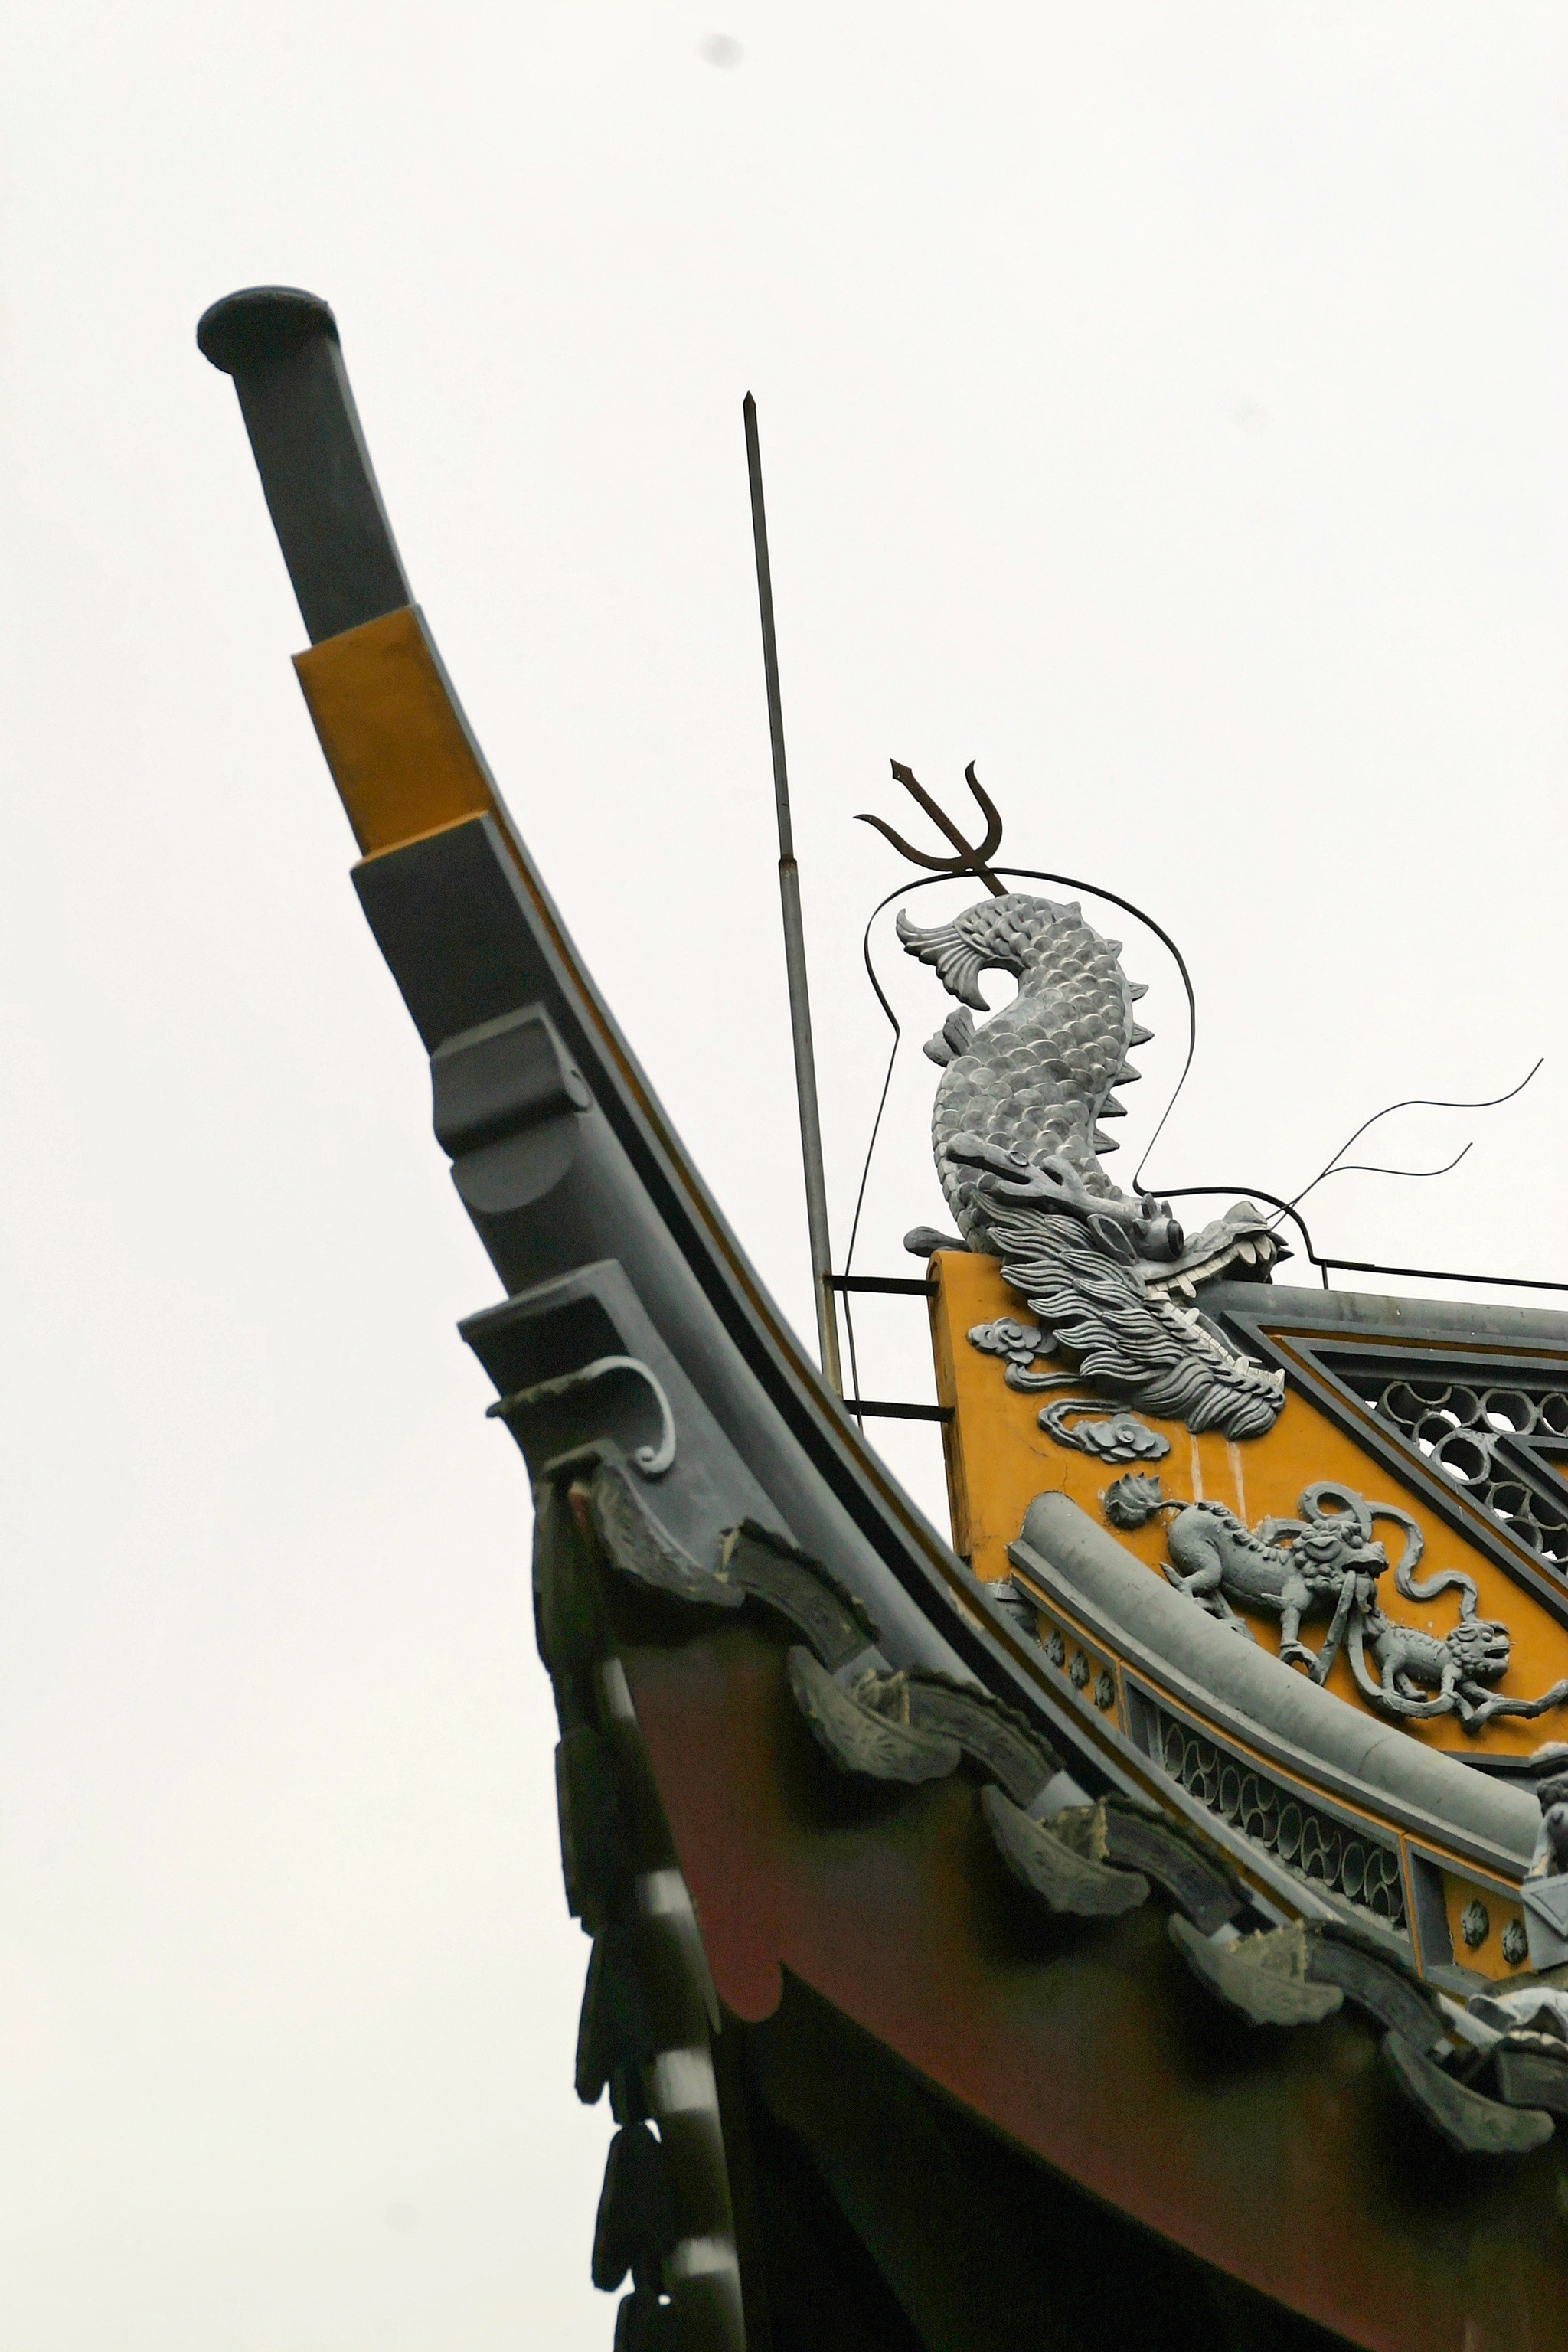
architecture, roof, palace, vehicle, toy, weapon, ornament, beijing, dragon, china, forbidden city